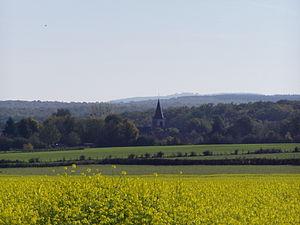
Vue de Saint-Malo-en-Donziois (Nièvre).
Saint-Malo-en-Donziois est une commune française située dans le département de la Nièvre, en région Bourgogne-Franche-Comté.